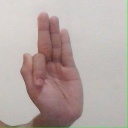
अक्षर: फ